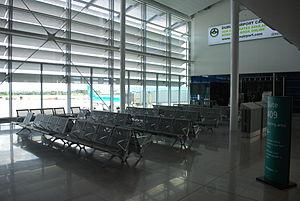
Vue du Terminal 2 de l'aéroport de Dublin.